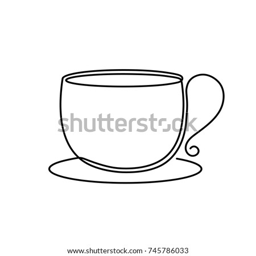
a cup of coffee or tea drawn by continuous line .